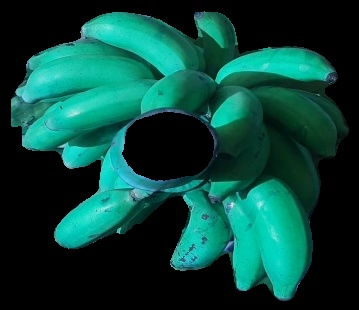
Variety: elakki-bale
Grade: grade3